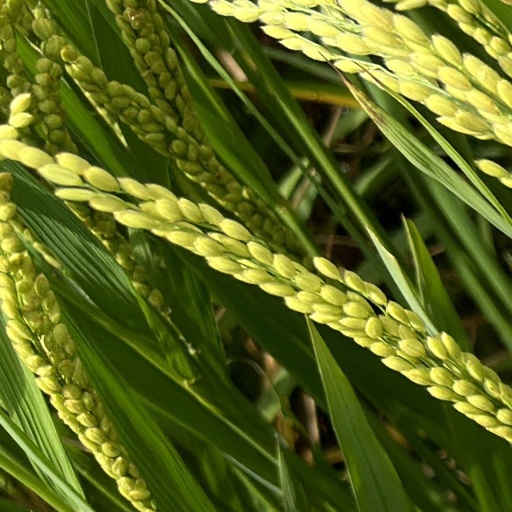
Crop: rice